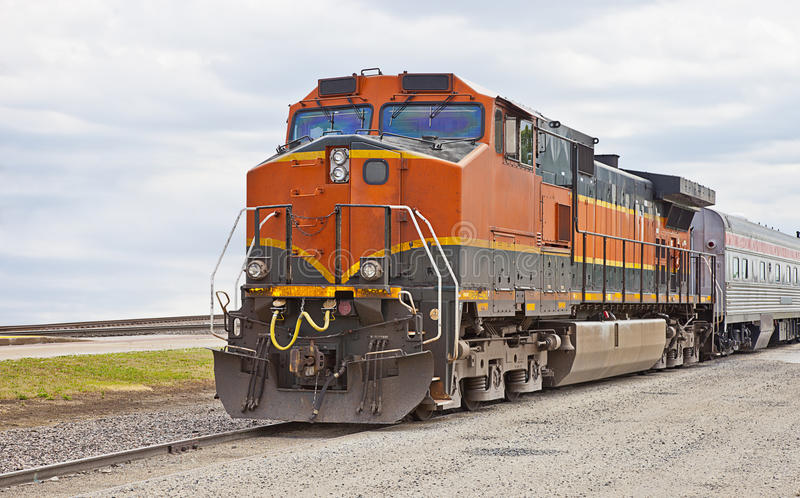
Vehicle type: Trains